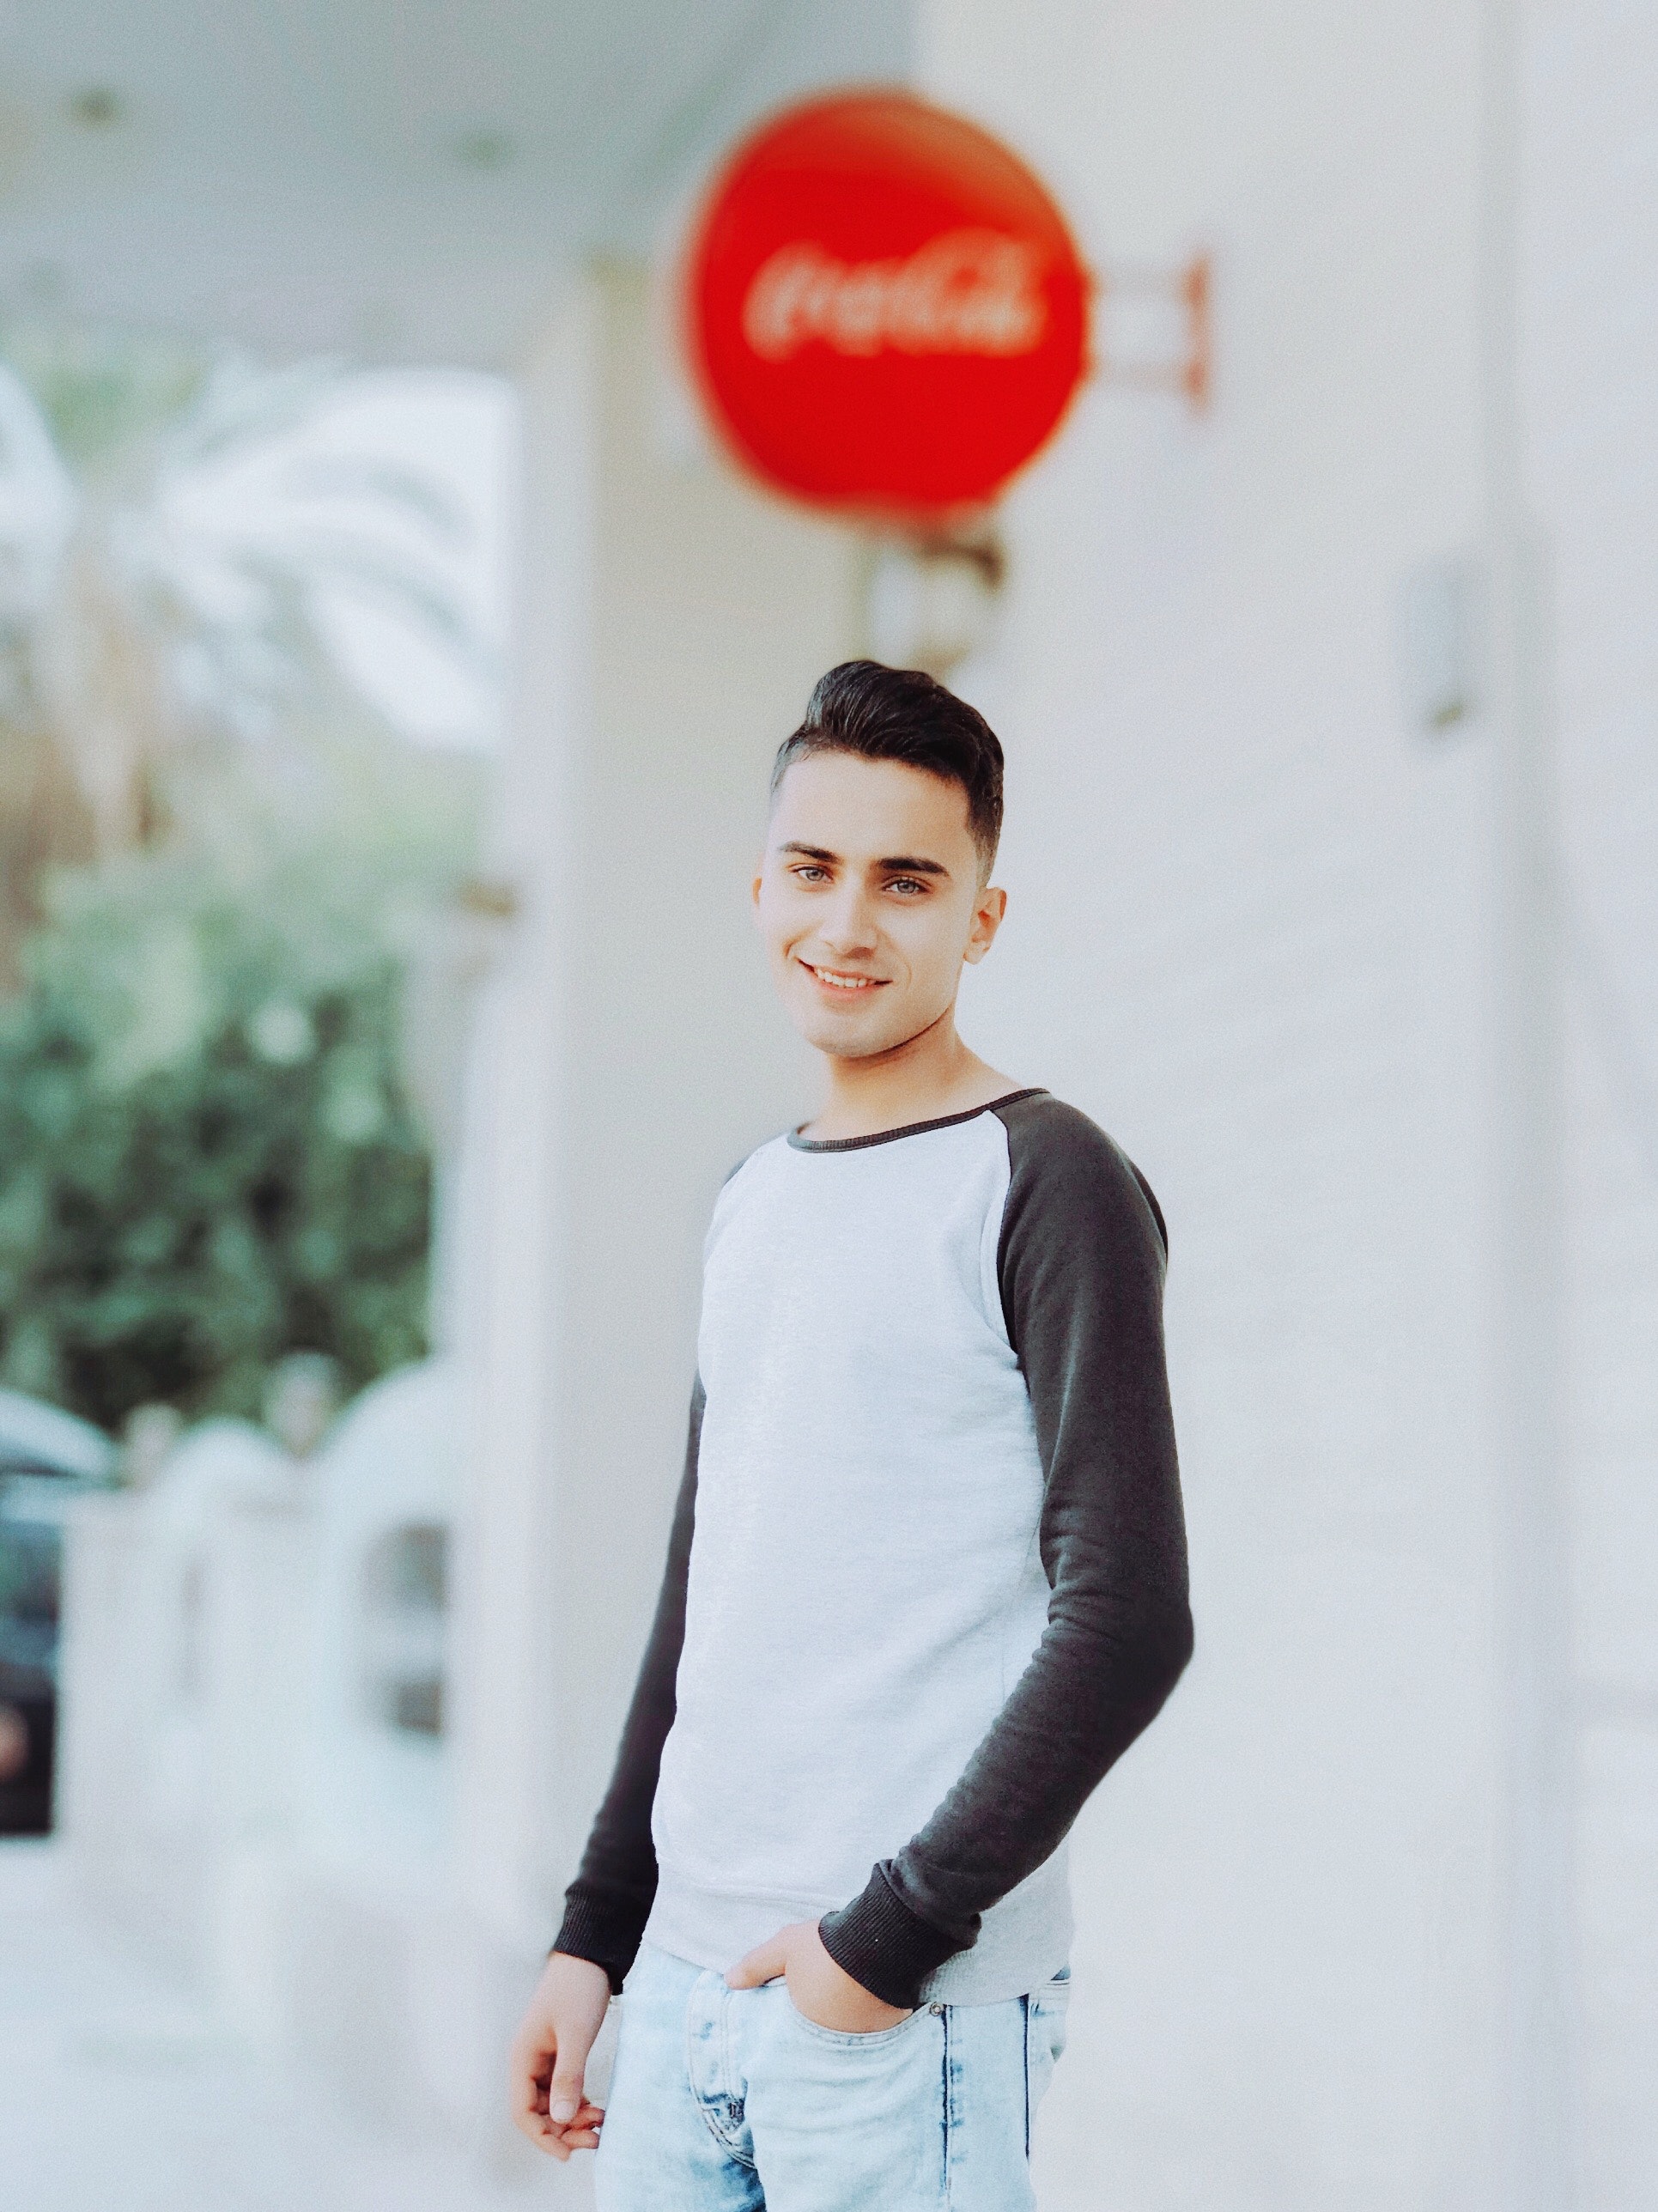
white, red, shoulder, beauty, fashion, snapshot, t shirt, standing, neck, photography, street fashion, textile, jeans, top, sleeve, fashion design, photo shoot, style, model